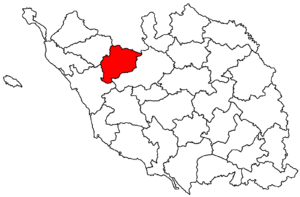
Le canton de Palluau dans le découpage cantonal vendéen de 1973.